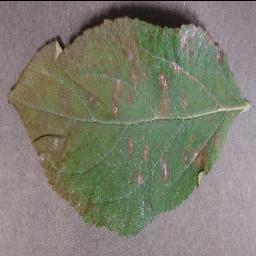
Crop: apple
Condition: cedar_rust